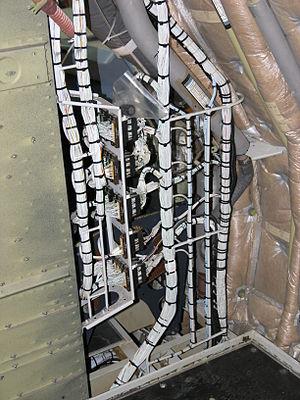
Un collier de serrage en plastique ou serre-câble est un type de collier de serrage autobloquant utilisé principalement pour maintenir des câbles ensemble.